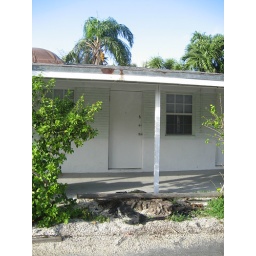
we got lucky to get this in Key West ... buuuuuut ....it was a bed and hot water ;)